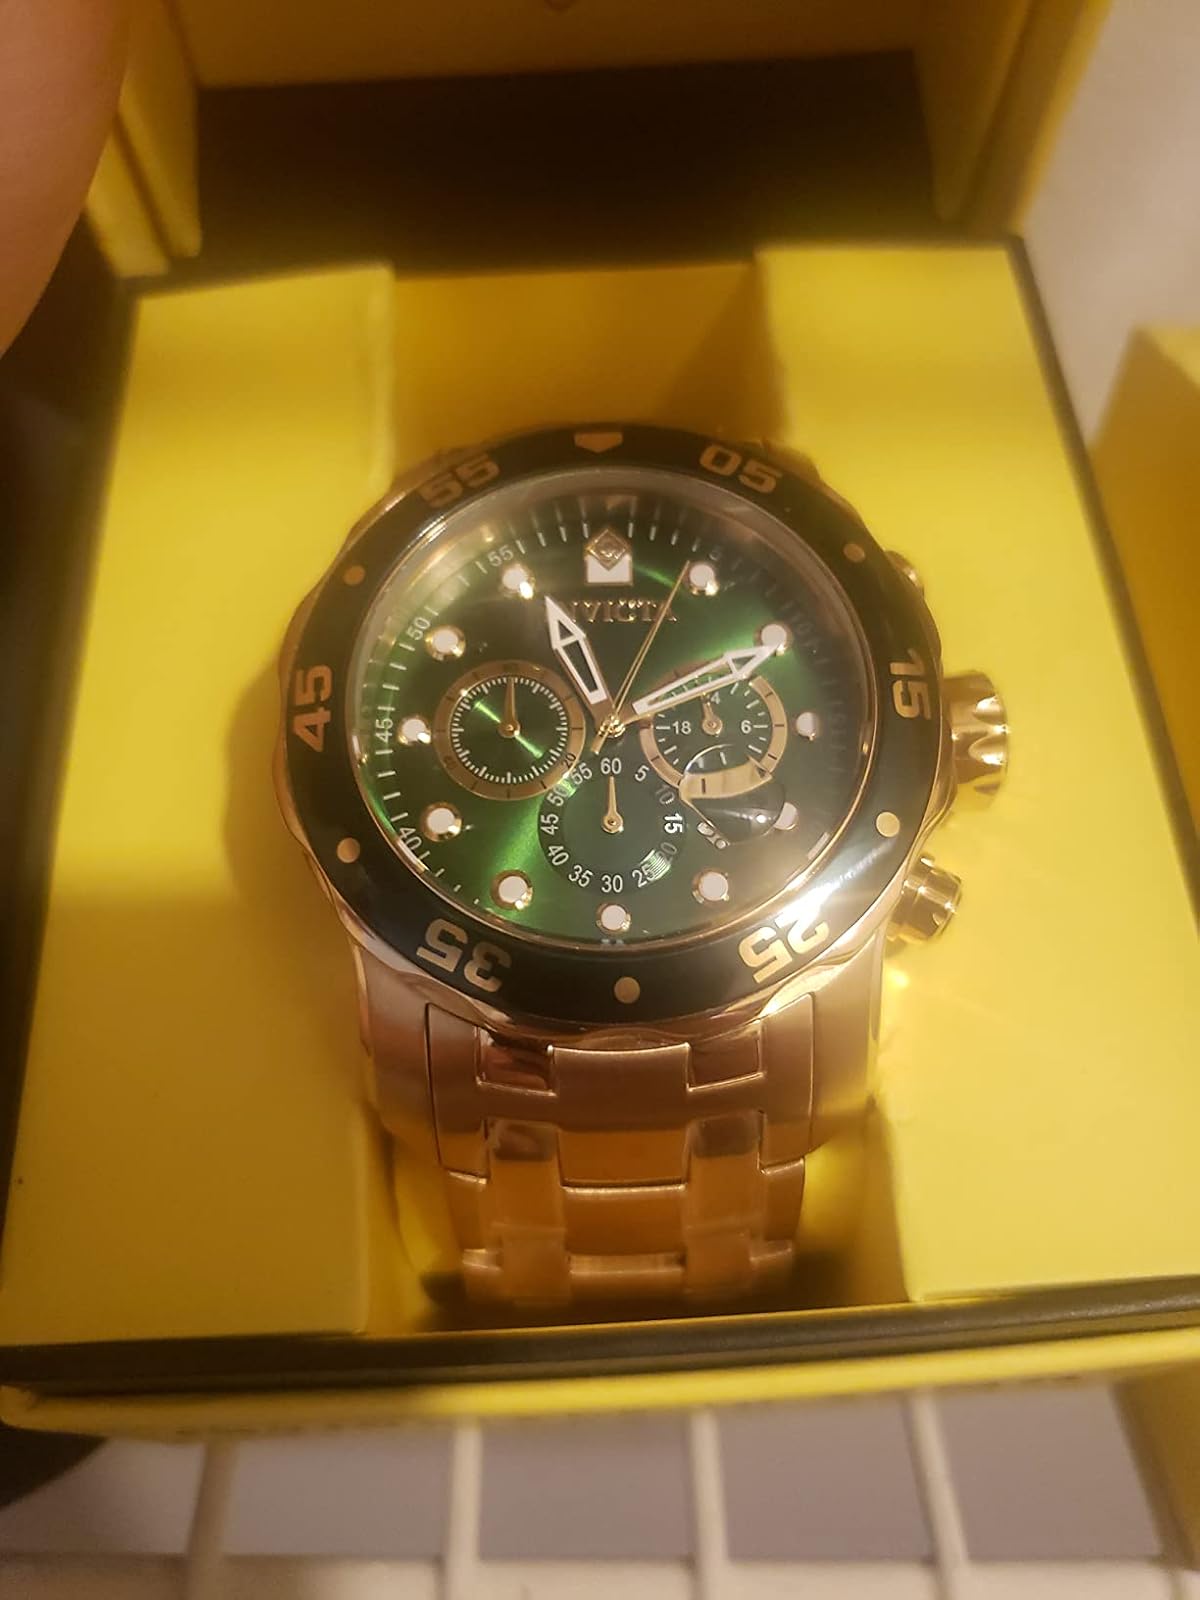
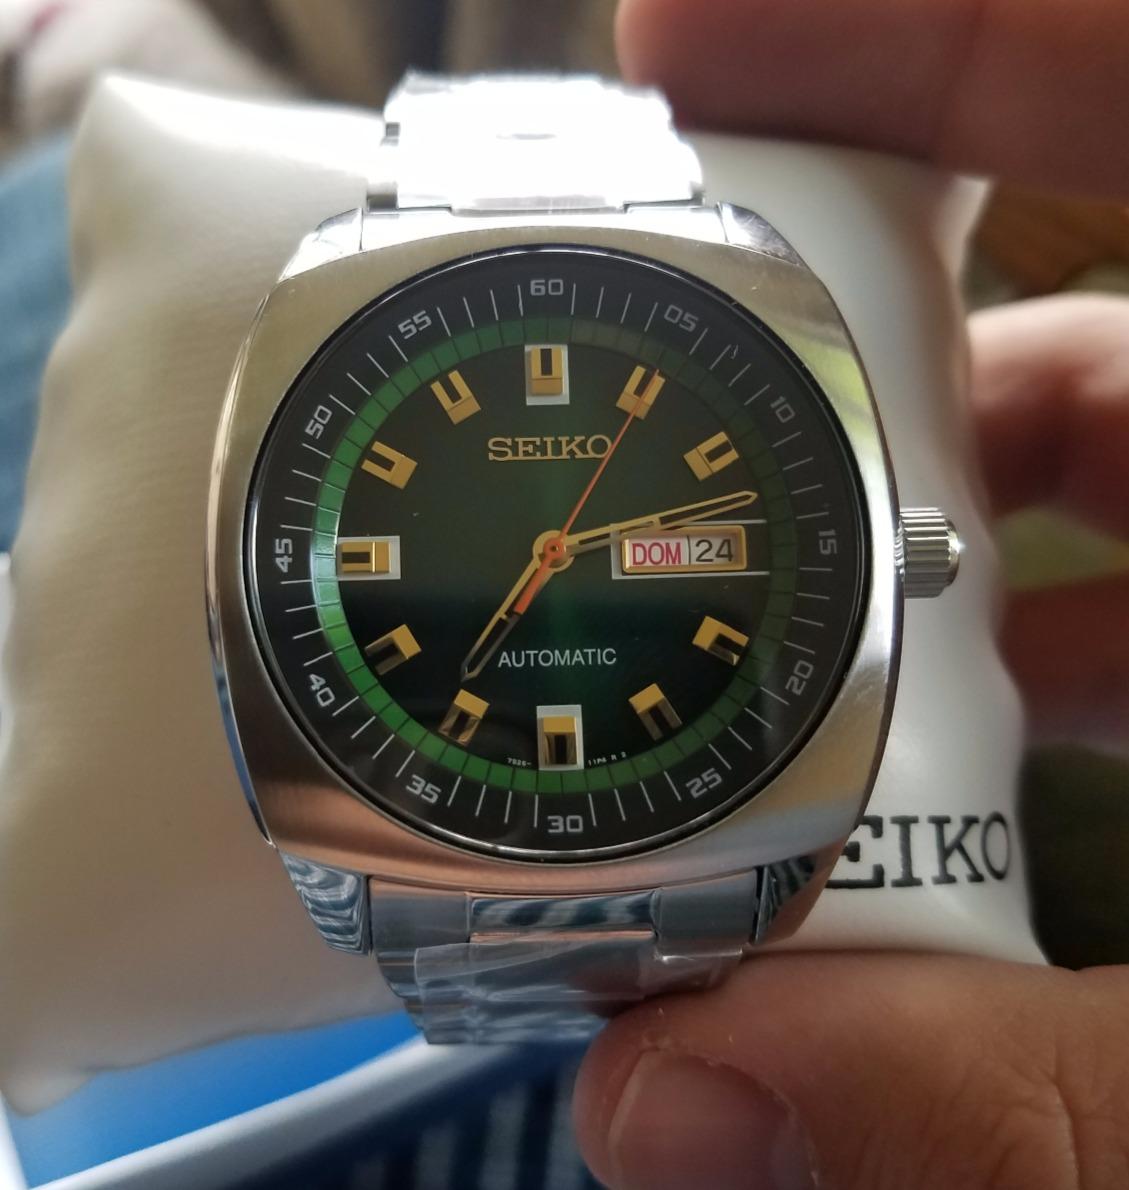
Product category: accessories_watch
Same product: no